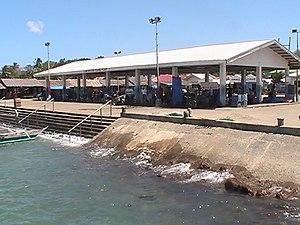
Concepcion est une municipalité côtière de 3ᵉ classe de la province d'Iloilo, aux Philippines. Selon l'Office national des statistiques des Philippines, elle comptait en 2007 une population de 36 881